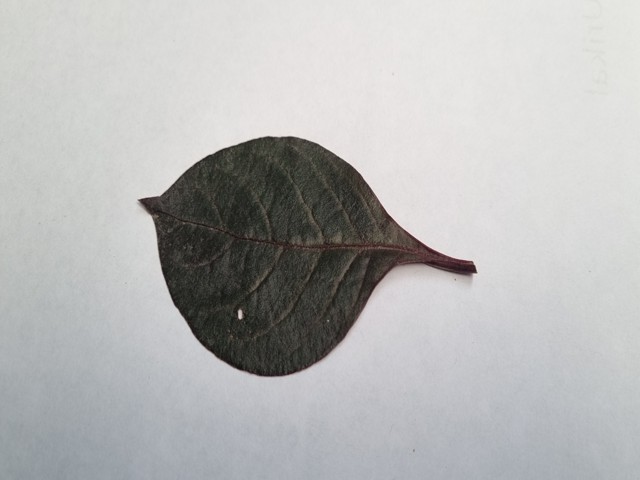
Plant: kalochitra